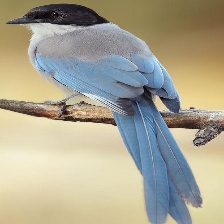
Species: IBERIAN MAGPIE
Scientific name: CYANOPICA COOKI
ImageNet parent category: magpie